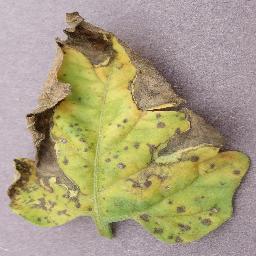
Label: Tomato___Septoria_leaf_spot